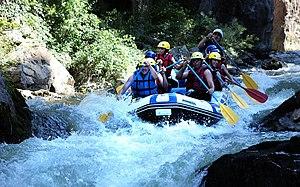
Rafting dans les Gorges de la Pierre Lys
Les gorges de la Pierre-Lys sont des gorges qui se situent dans le massif des Pyrénées, au sud du département de l'Aude. Creusées par le fleuve Aude, elle est l'une des gorges de la haute vallée de l'Aude, vallée fluviale très étroite dans sa partie centrale.
La haute vallée de l'Aude est une vallée des Pyrénées françaises située sur les départements de l'Aude, des Pyrénées-Orientales et de l'Ariège, en région Occitanie.